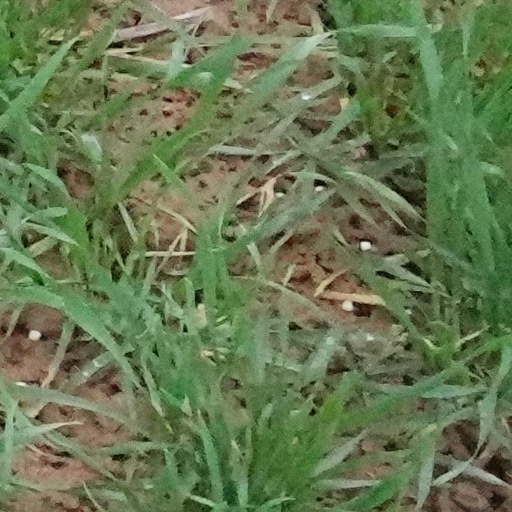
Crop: wheat